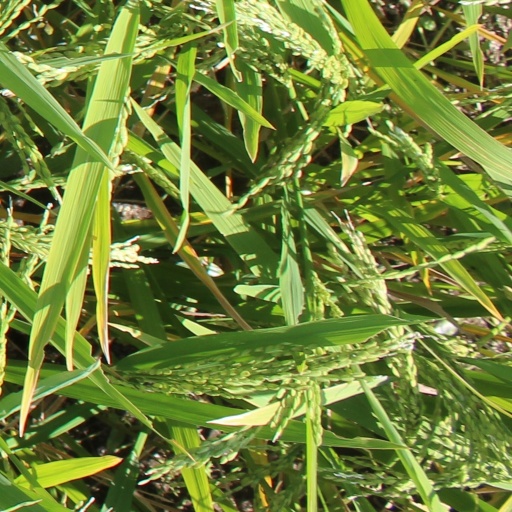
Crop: rice